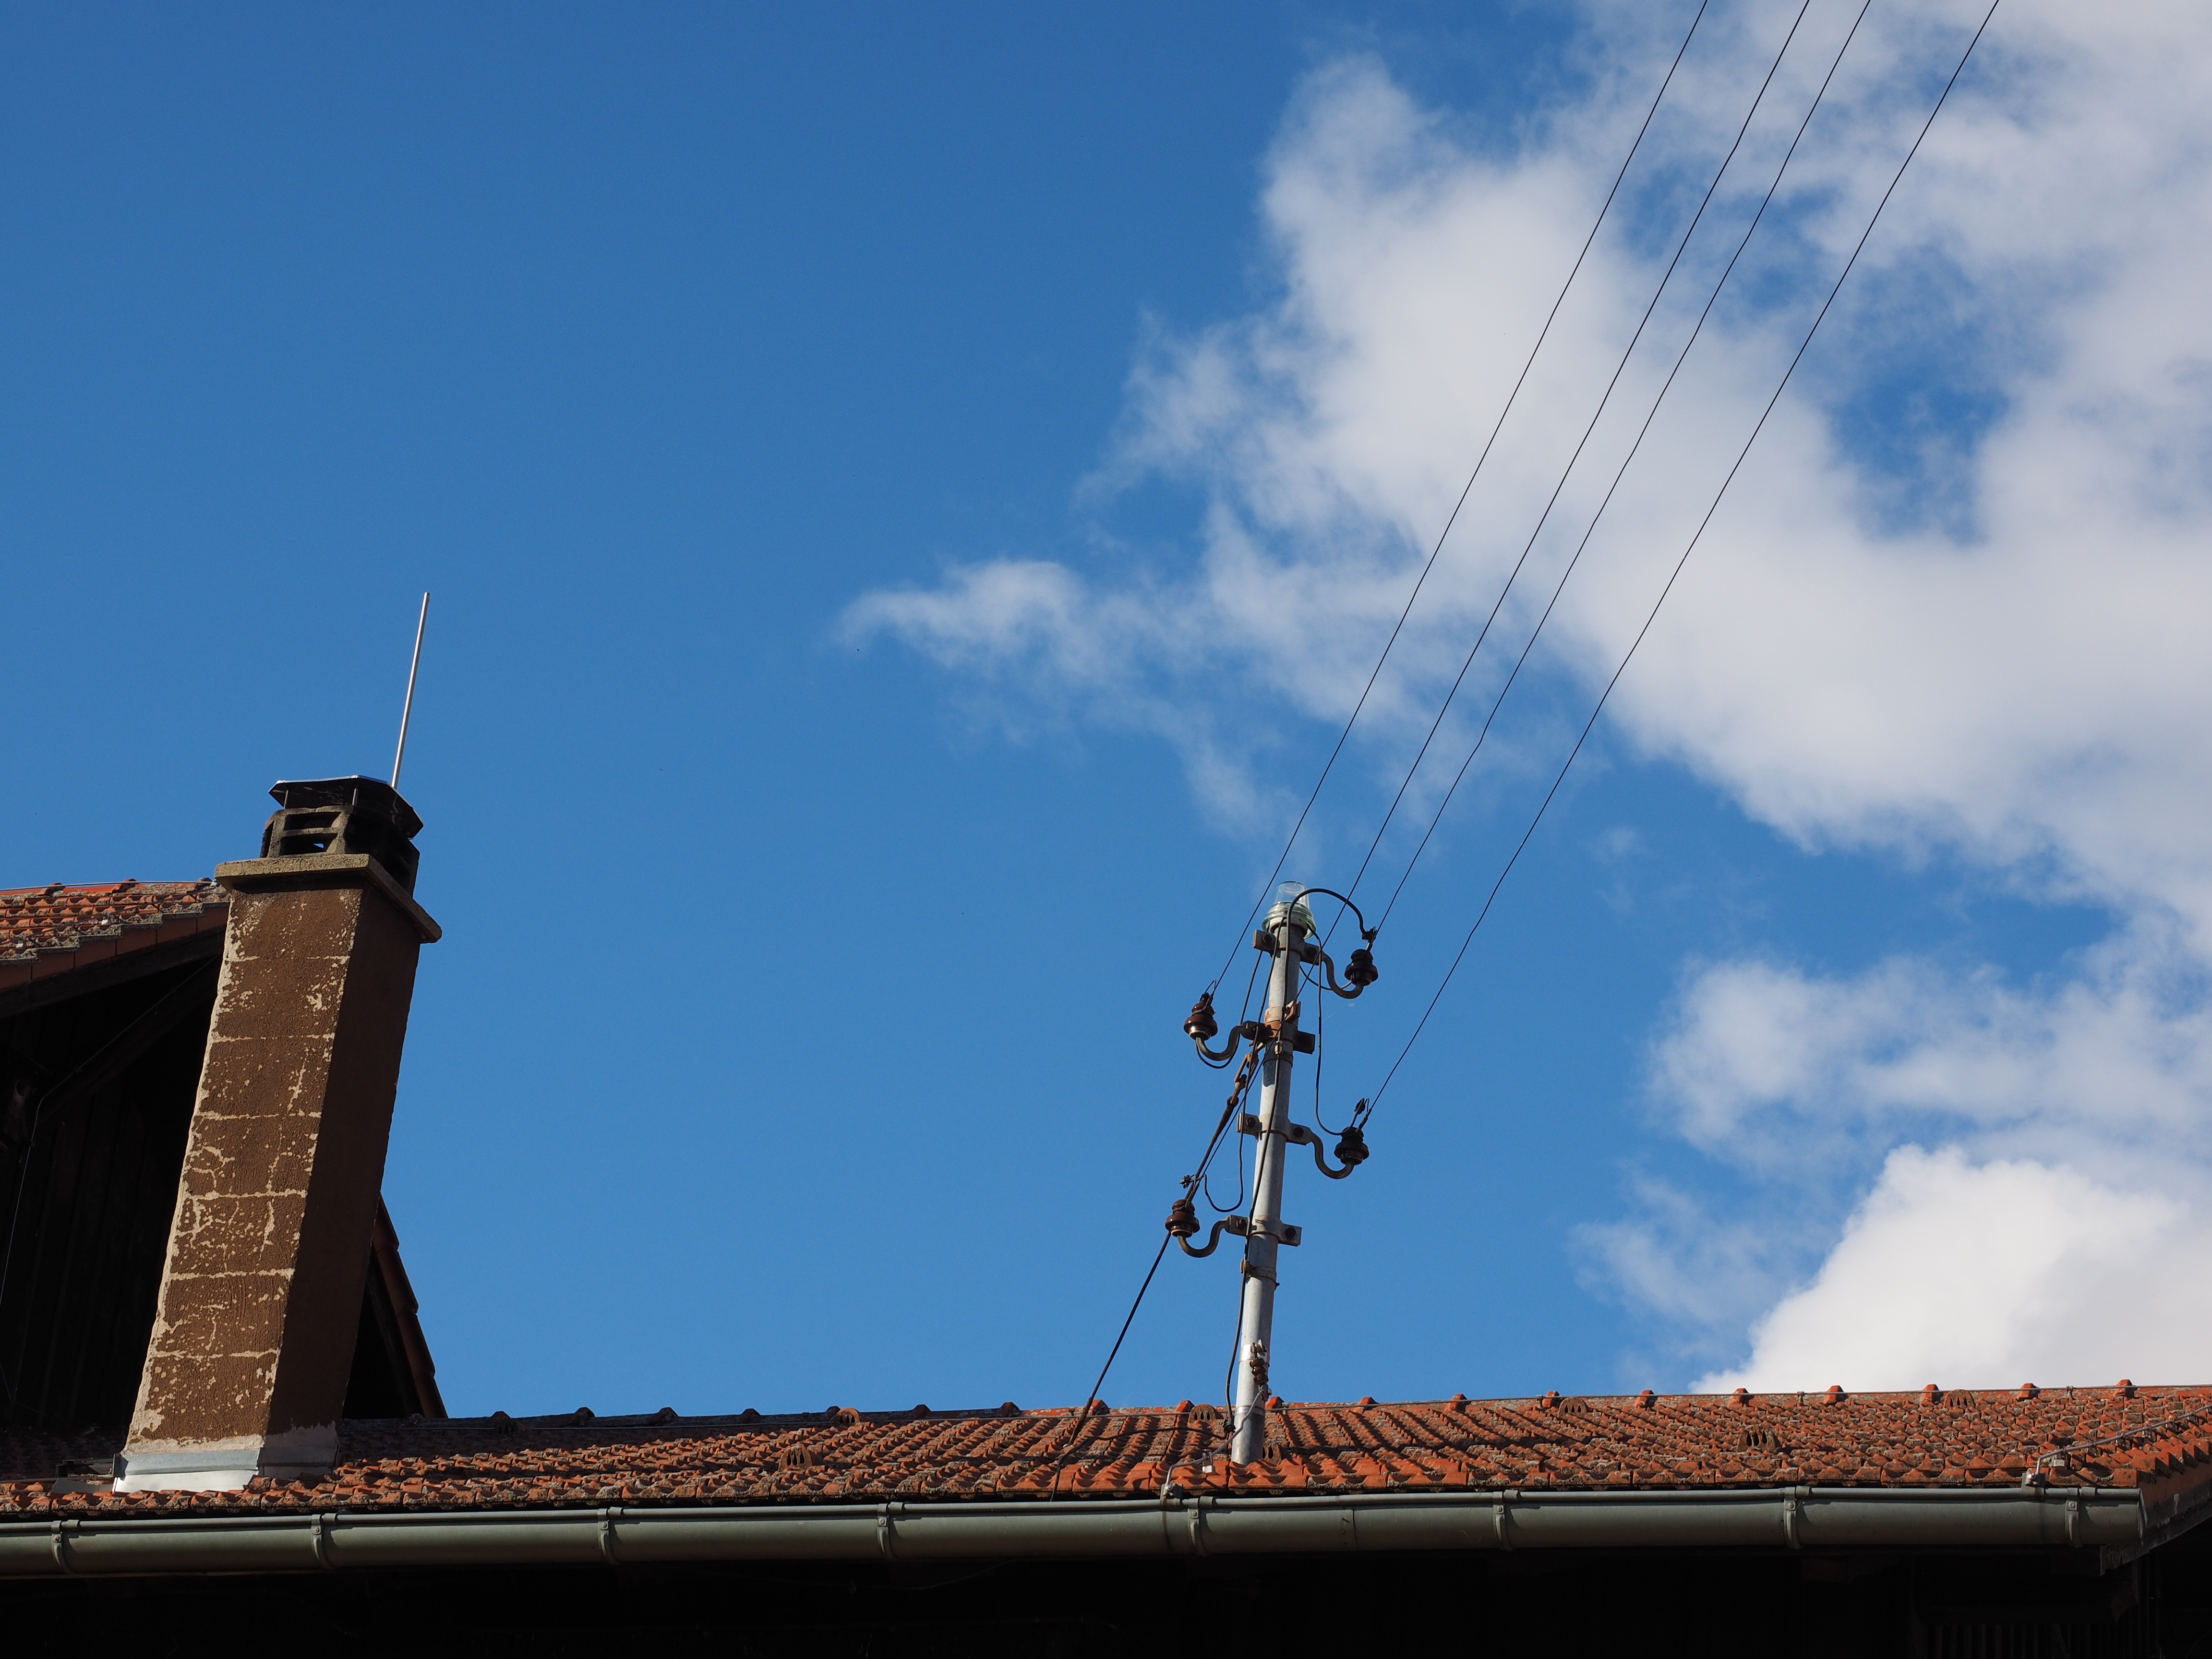
cloud, sky, wind, roof, home, tower, power line, mast, blue, electricity, energy, current, strommast, power lines, insulators, electricity pylon, atmosphere of earth, overhead line, electrical overhead power line